Armband

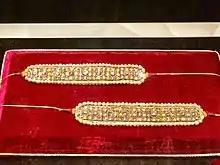
Made for the nizams of Hyderabad

Large corporations sponsor athletes and teams in an effort to get advertising when the athletes exhibit the corporate logo visibly. Armbands, headbands, handbands and wristbands are common forms of such advertising.